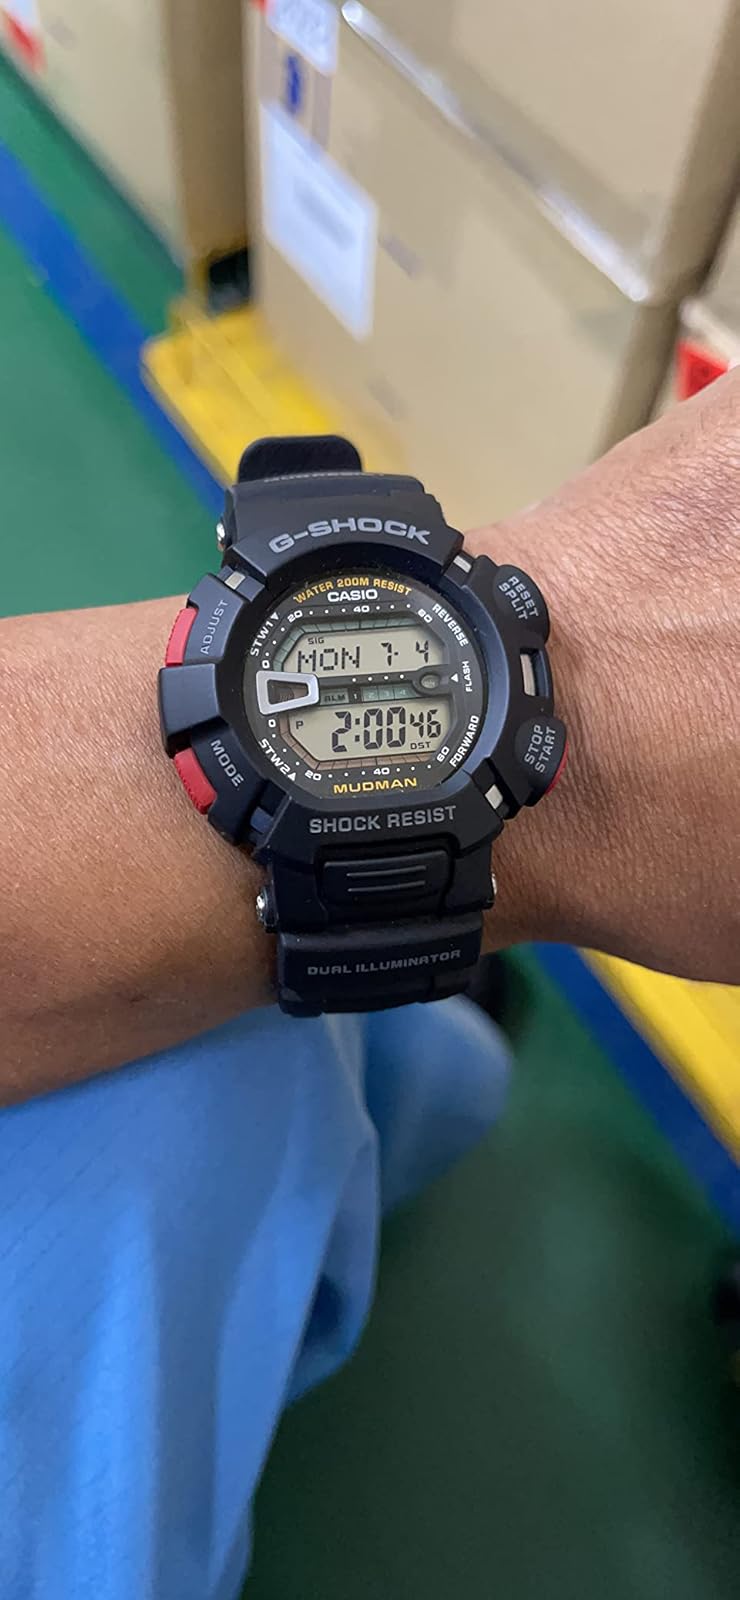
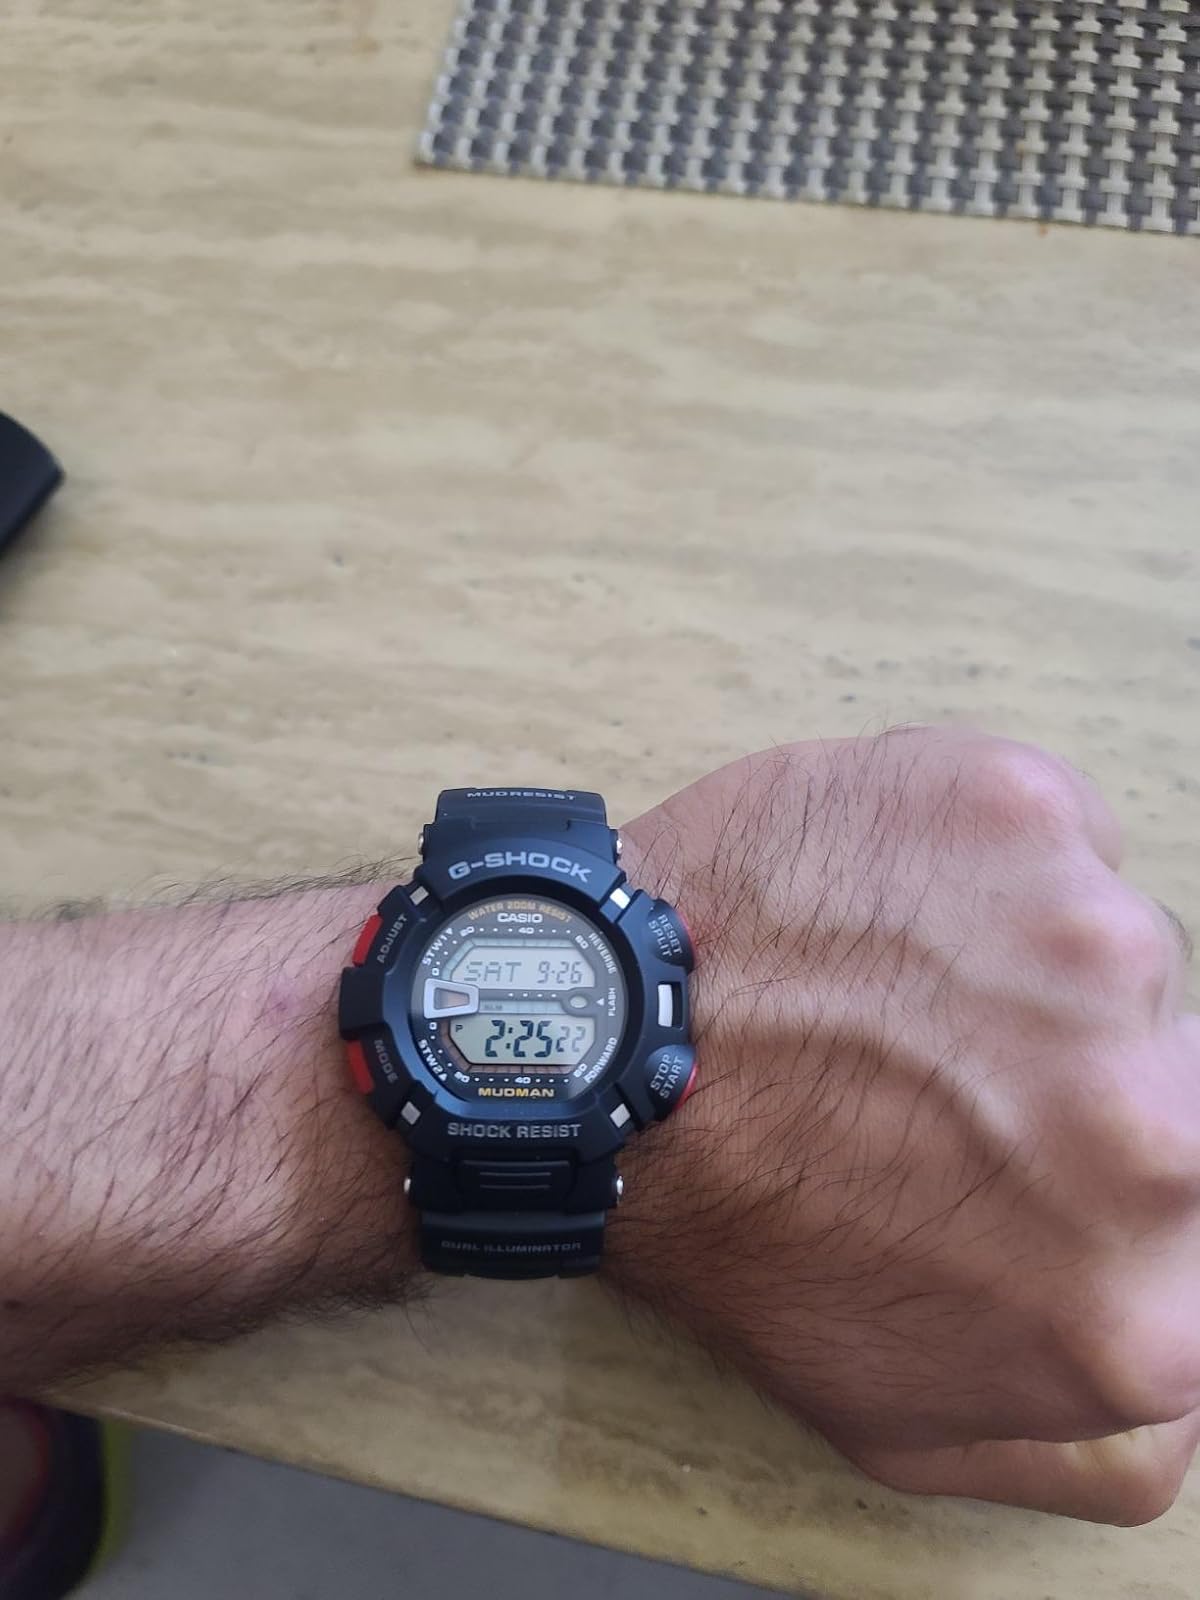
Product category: accessories_watch
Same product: yes